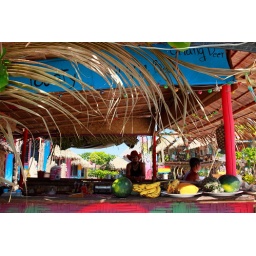
He was selling the fruit on the beach in Thailand. He is enclosed by a colorful color hut and the fruit.